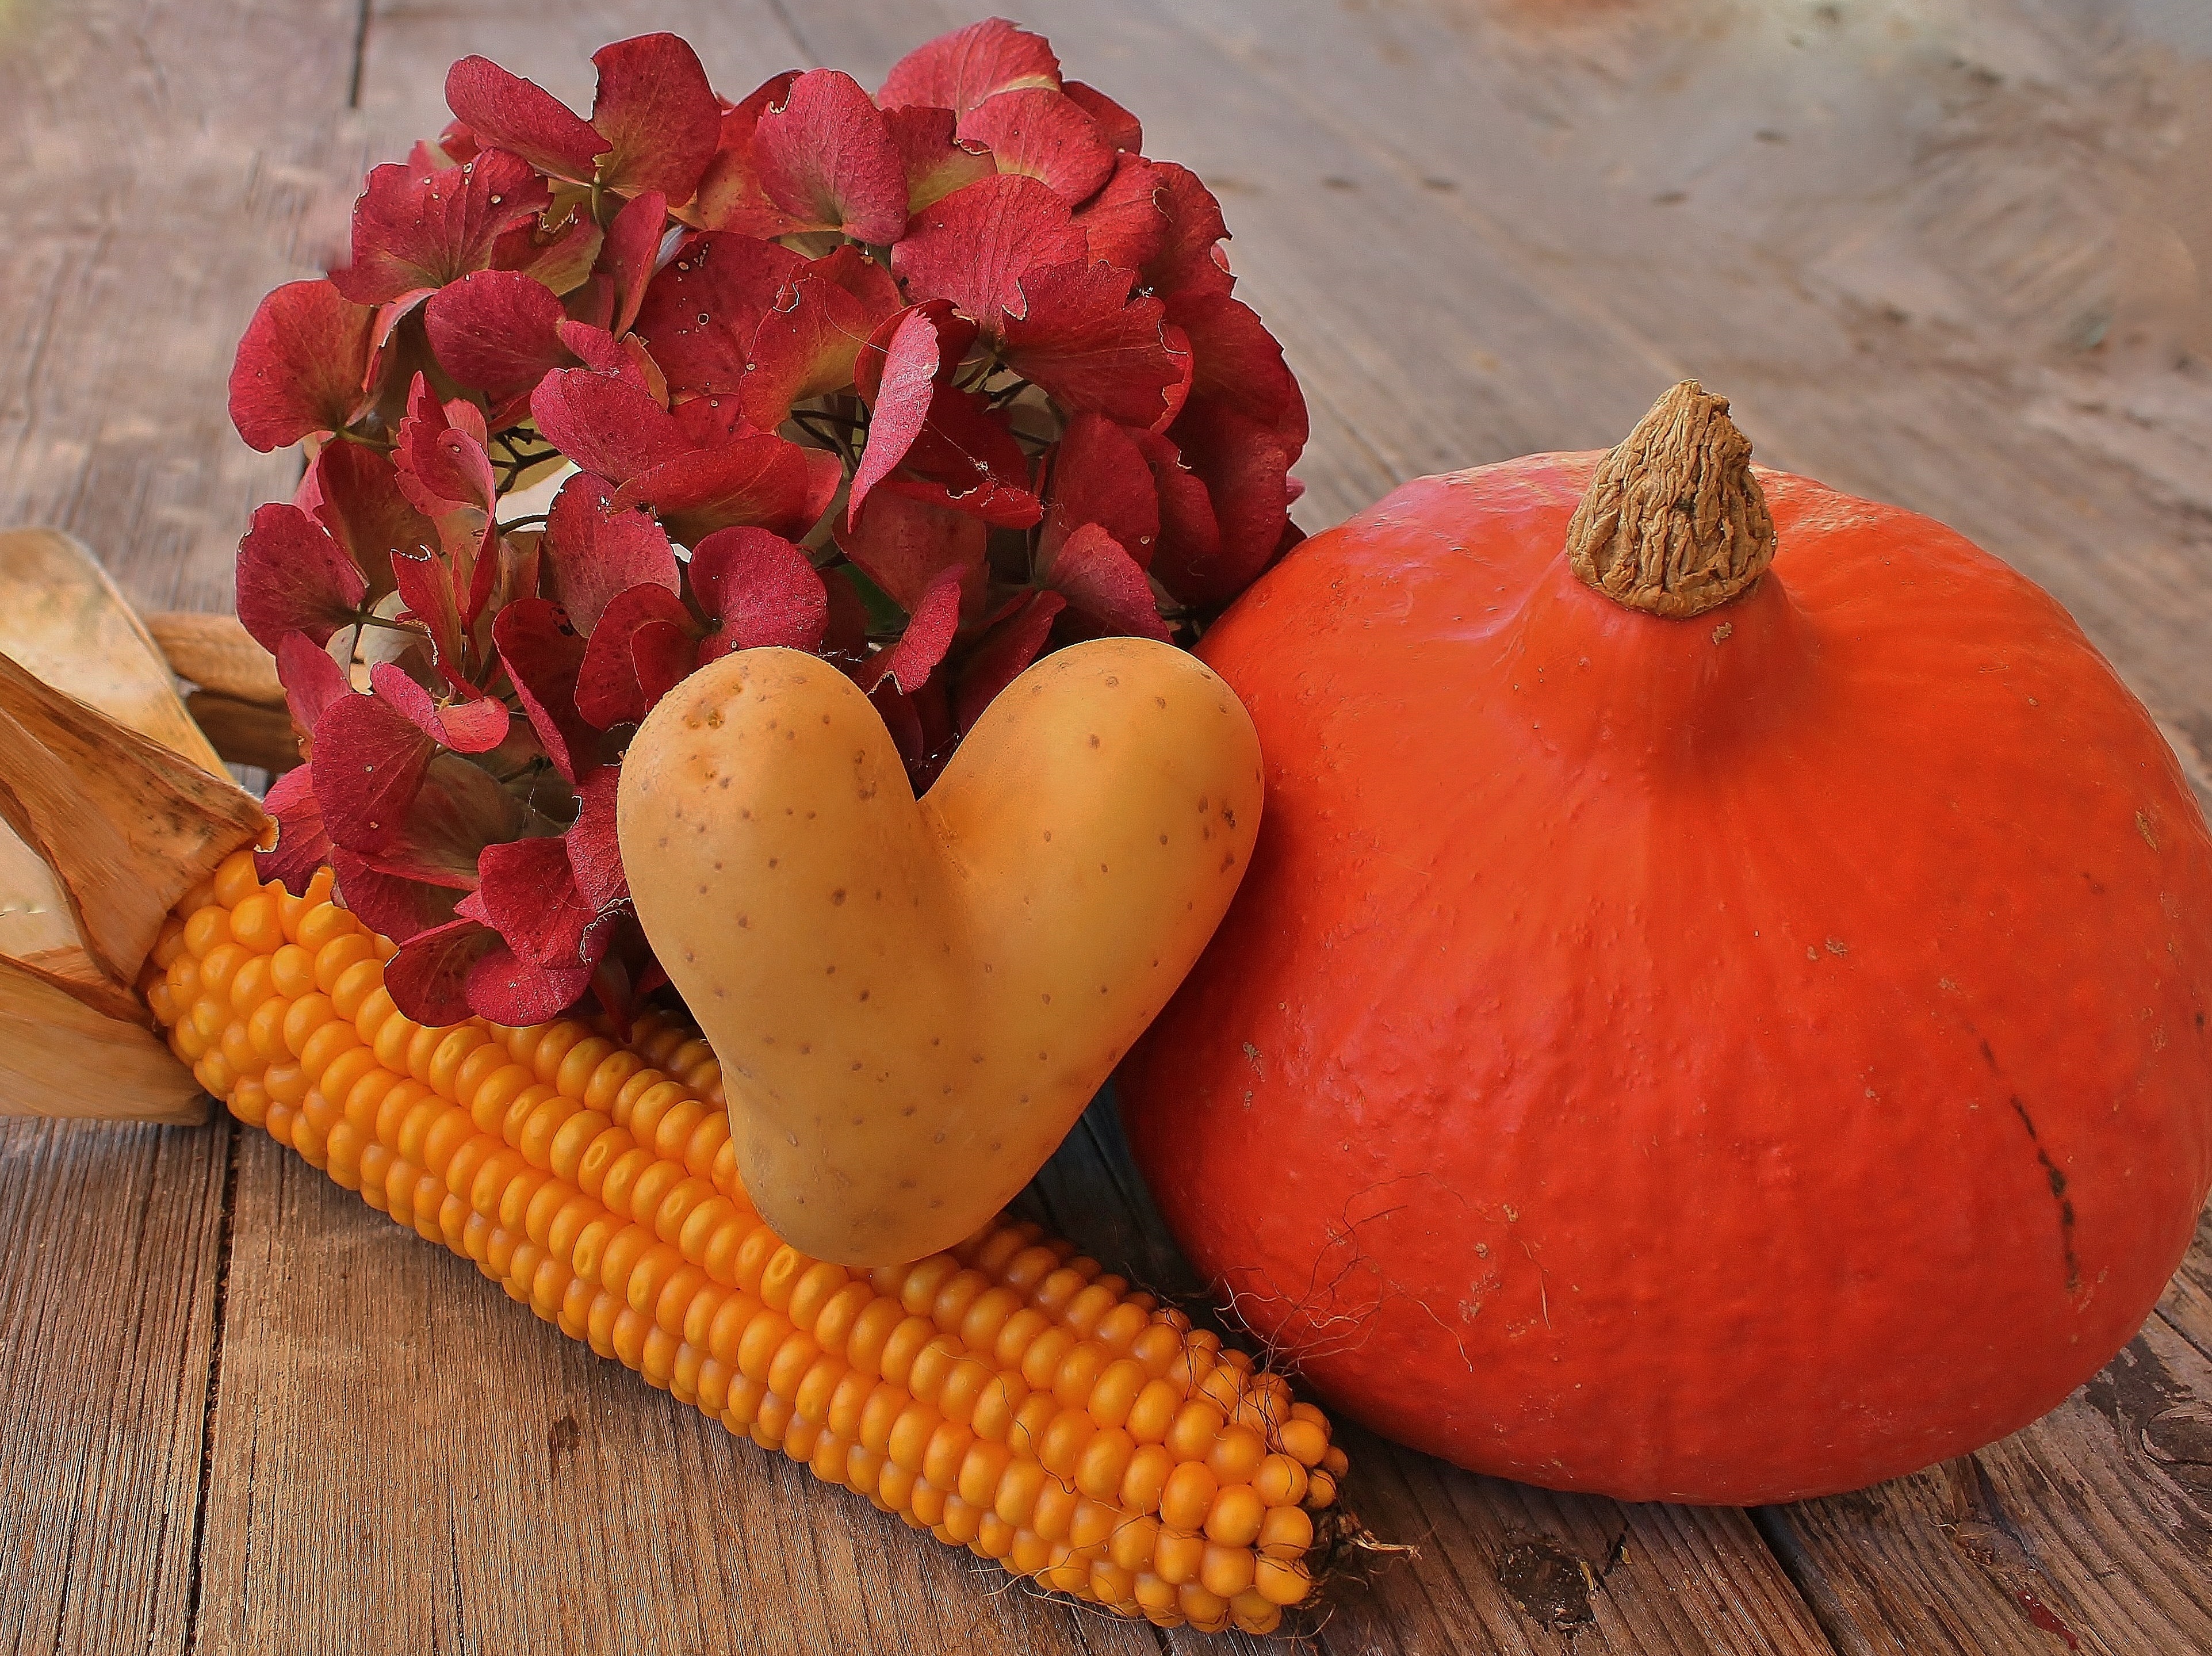
nature, plant, fruit, flower, petal, orange, food, red, harvest, produce, vegetable, color, autumn, pumpkin, corn, potato, vegetables, carving, macro photography, flowering plant, land plant